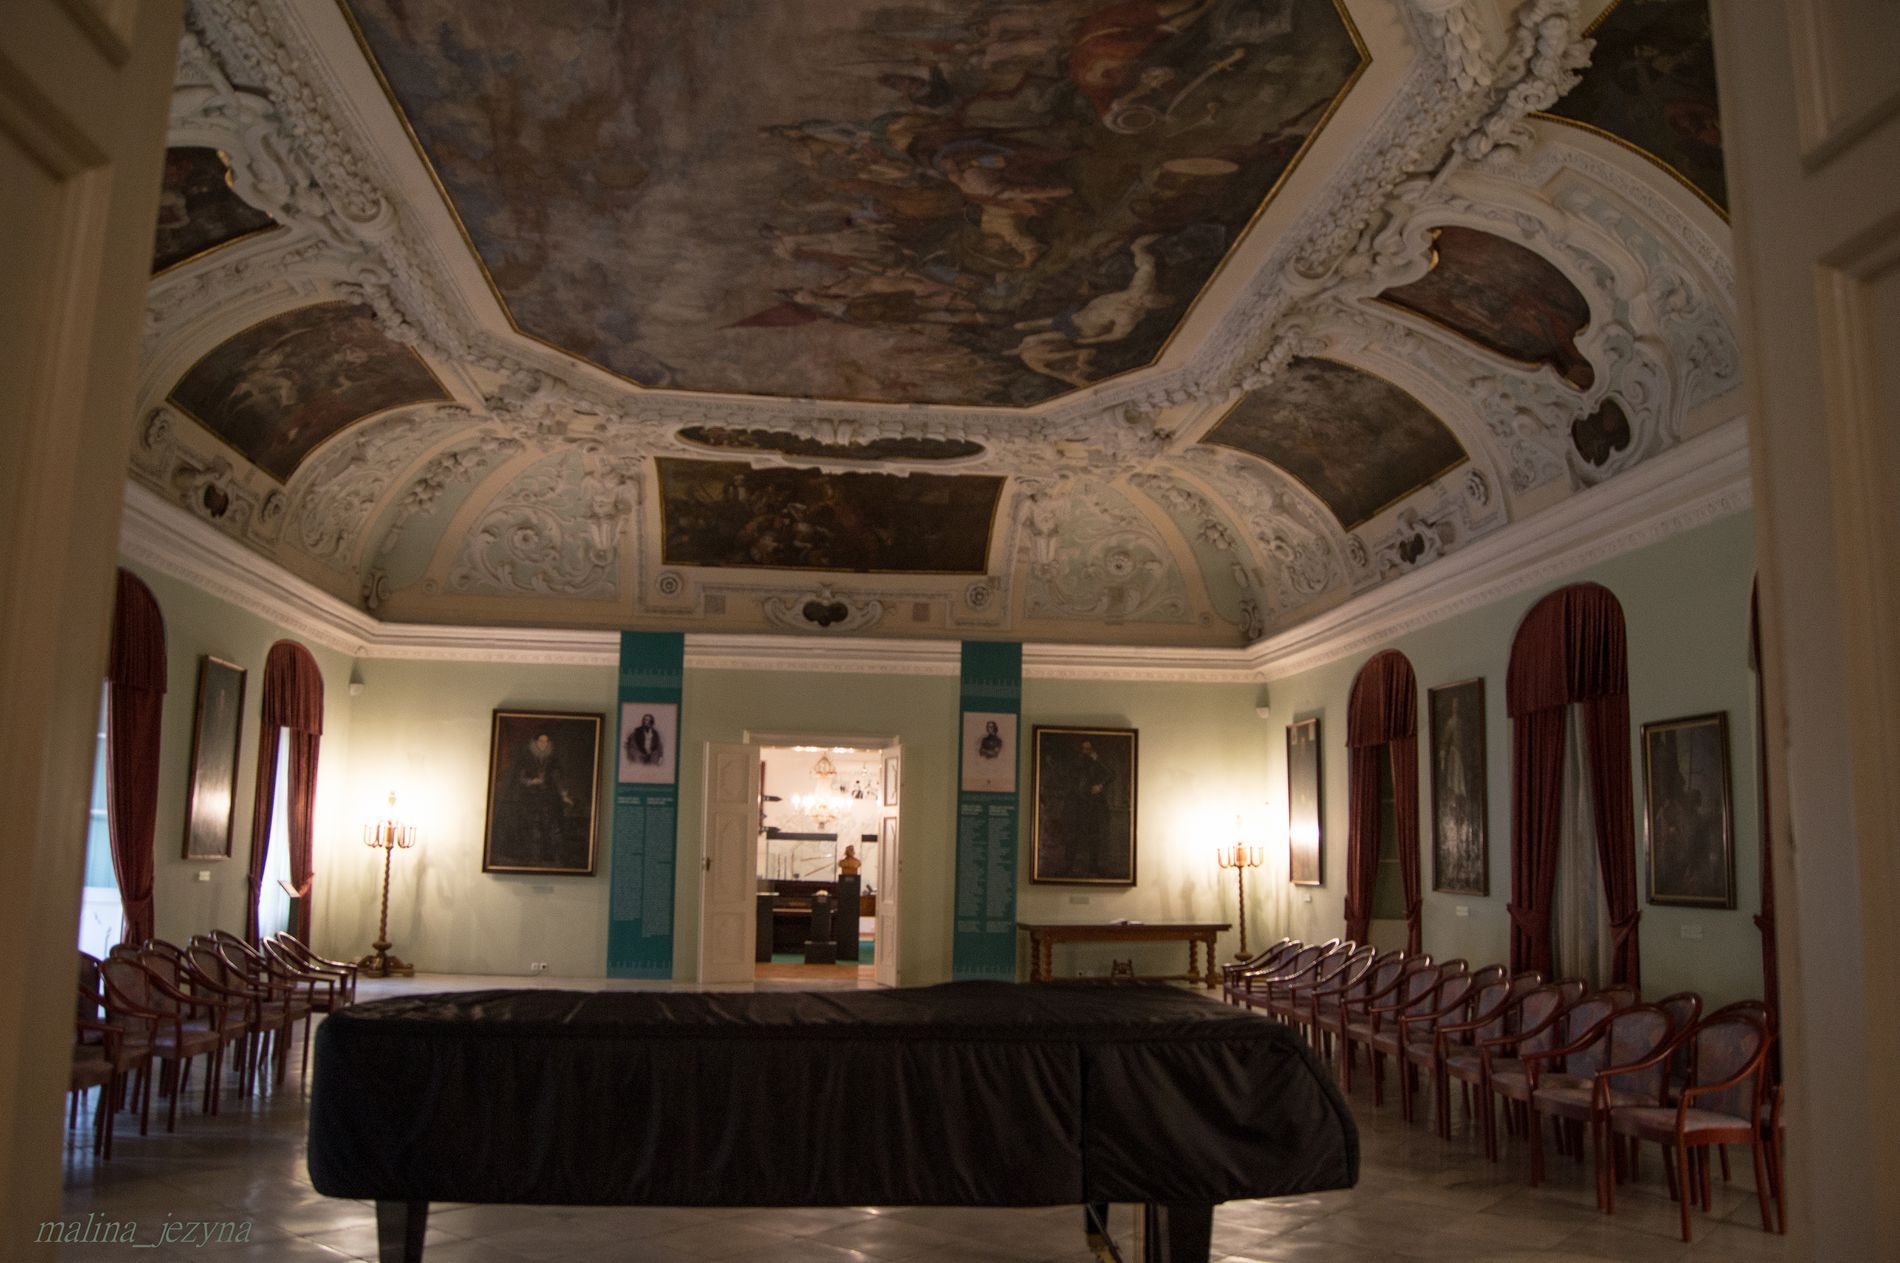
an artistic house
This shot features a house interior with an interesting style and numerous art pieces and paintings. There's a big table in the middle, many chairs on the side, dark brown curtains, and decorative ceilings. There's a photographer's watermark on the bottom left corner of the image.
This house photograph was taken from eye level in indoor warm yellow lighting. There's no focal point in the shot but most of it shows the ceiling with a gothic decoration look and a lot of art on the walls and ceiling. The mood is cozy, while the color palette is warm.
Labels: Floor, Flooring, Indoors, Interior Design, Room, Waiting Room, Architecture, Building, Furniture, Living Room, Art, Painting, Person, Reception, Reception Room, Ballroom, Crypt, Church, Corridor, Dining Room, Dining Table, Table, Housing, Art Gallery, Hall, Chair, Ceiling, label, Background, tag, curtains, Paintings, Walls, Chairs, Curtain, Watermark